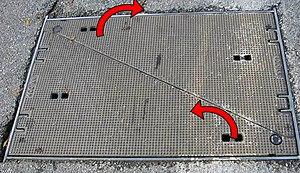
Une plaque d'égout
Également connue sous le nom de regard de chaussée, la plaque d'égout constitue le couvercle de la bouche d'égout. Sa vocation est prioritairement utilitaire et sécuritaire : il s'agit de limiter l'accès des réseaux d'assainissement souterrains aux seuls professionnels et d'éviter les accidents sur la voie publique. Son poids est pour ce faire élevé : plus de 50 kg.